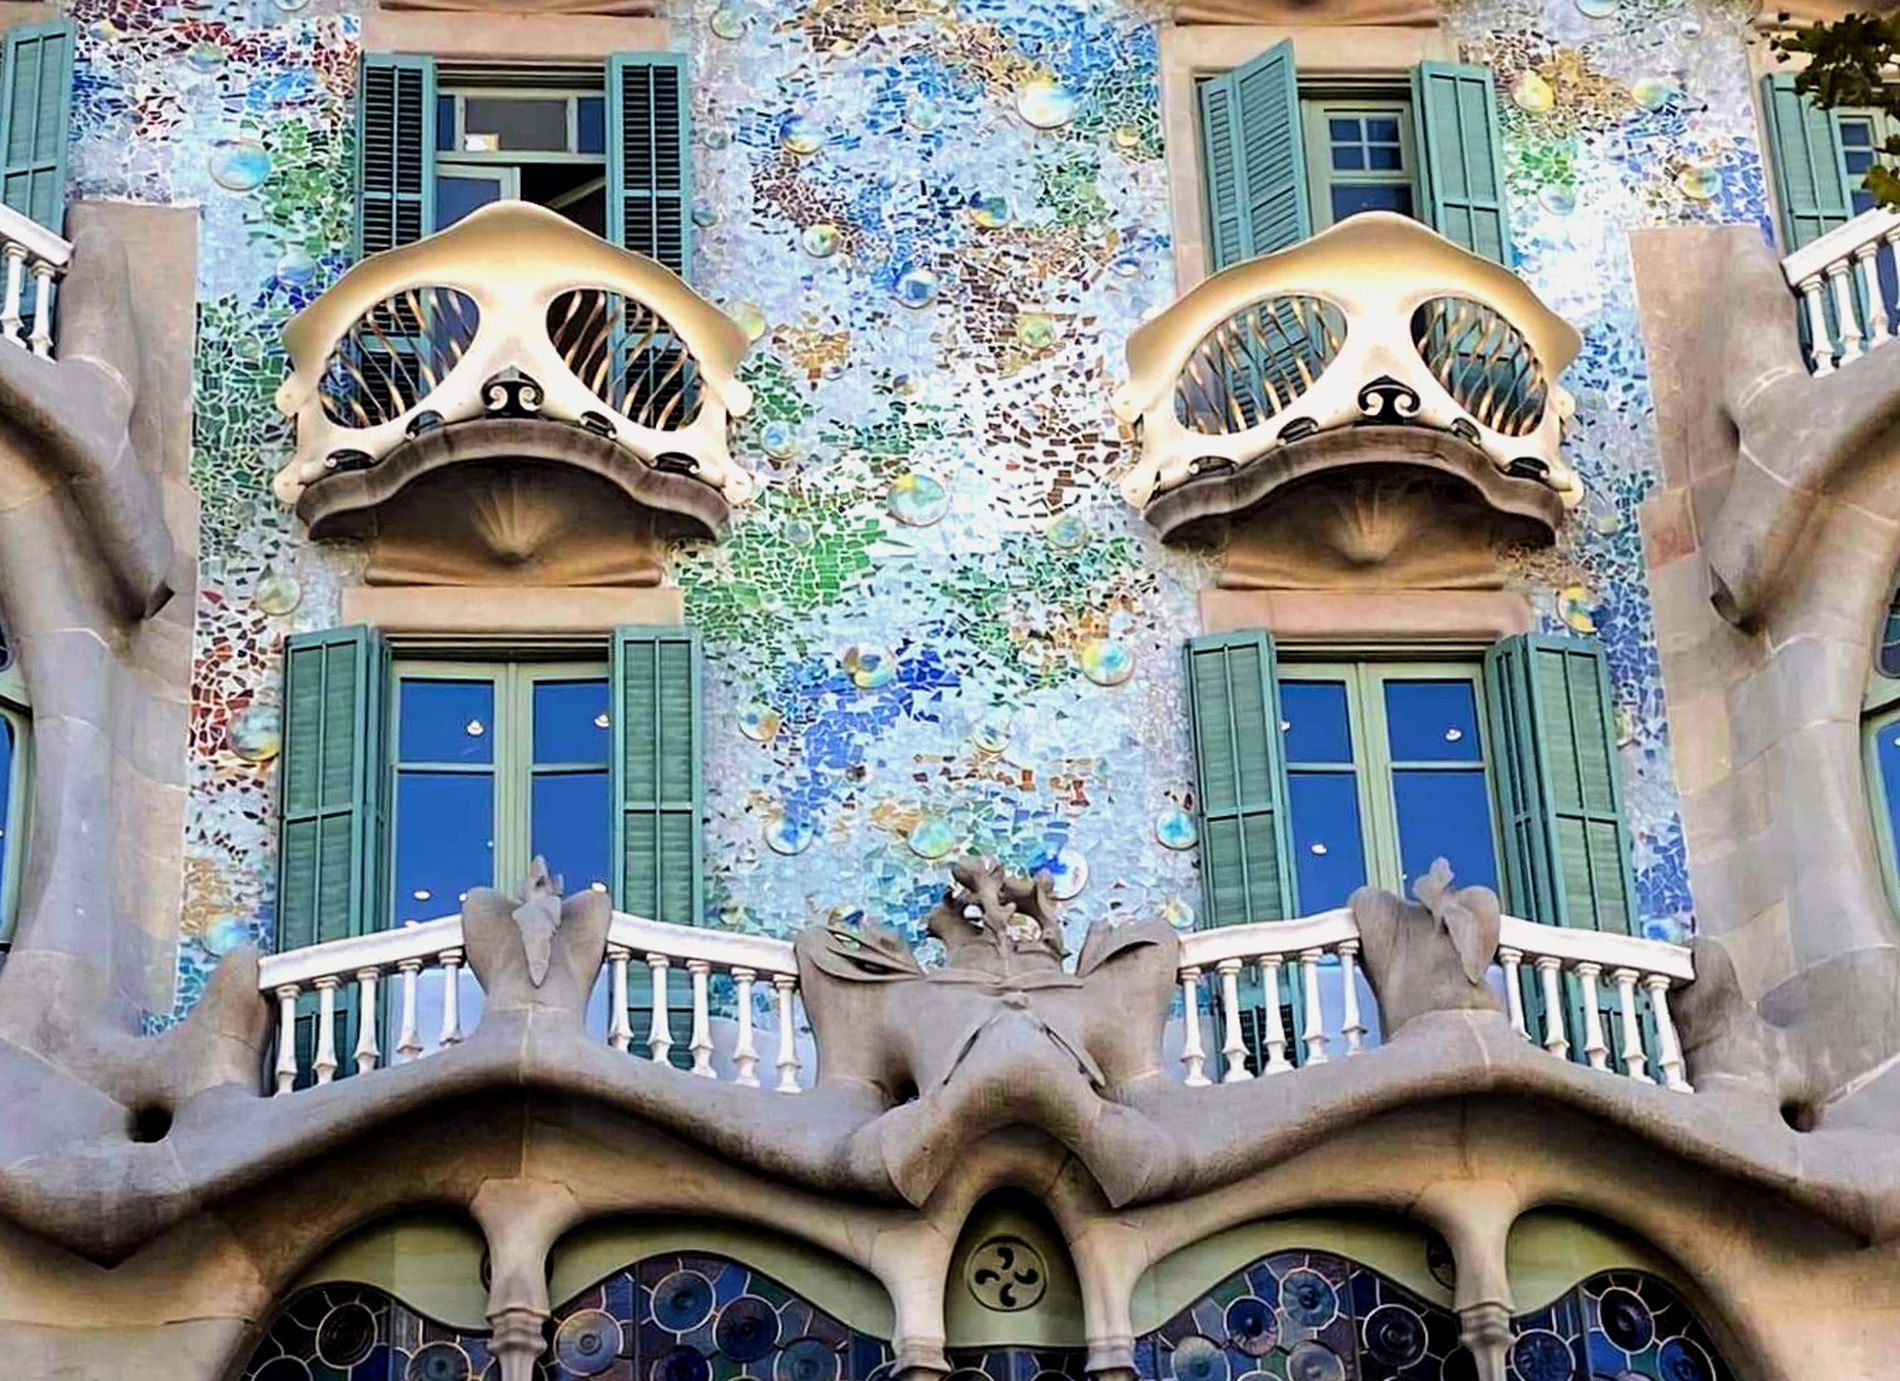
A Colorful Building
This shot features a colorful building with multiple windows; every window has its own balcony, while there are some leaves of a tree next to the building.
This architectural eye-level shot was taken at a low angle tilted up towards the building. the building has multiple patterns and colors, with many windows, and each window has a balcony. the mood is joyful and historic, while the color palette is vibrant.
Labels: Window, French Window, Home Decor, Bay Window, Curtain, Shutter, City, Urban, Leaves, Building, Balcony